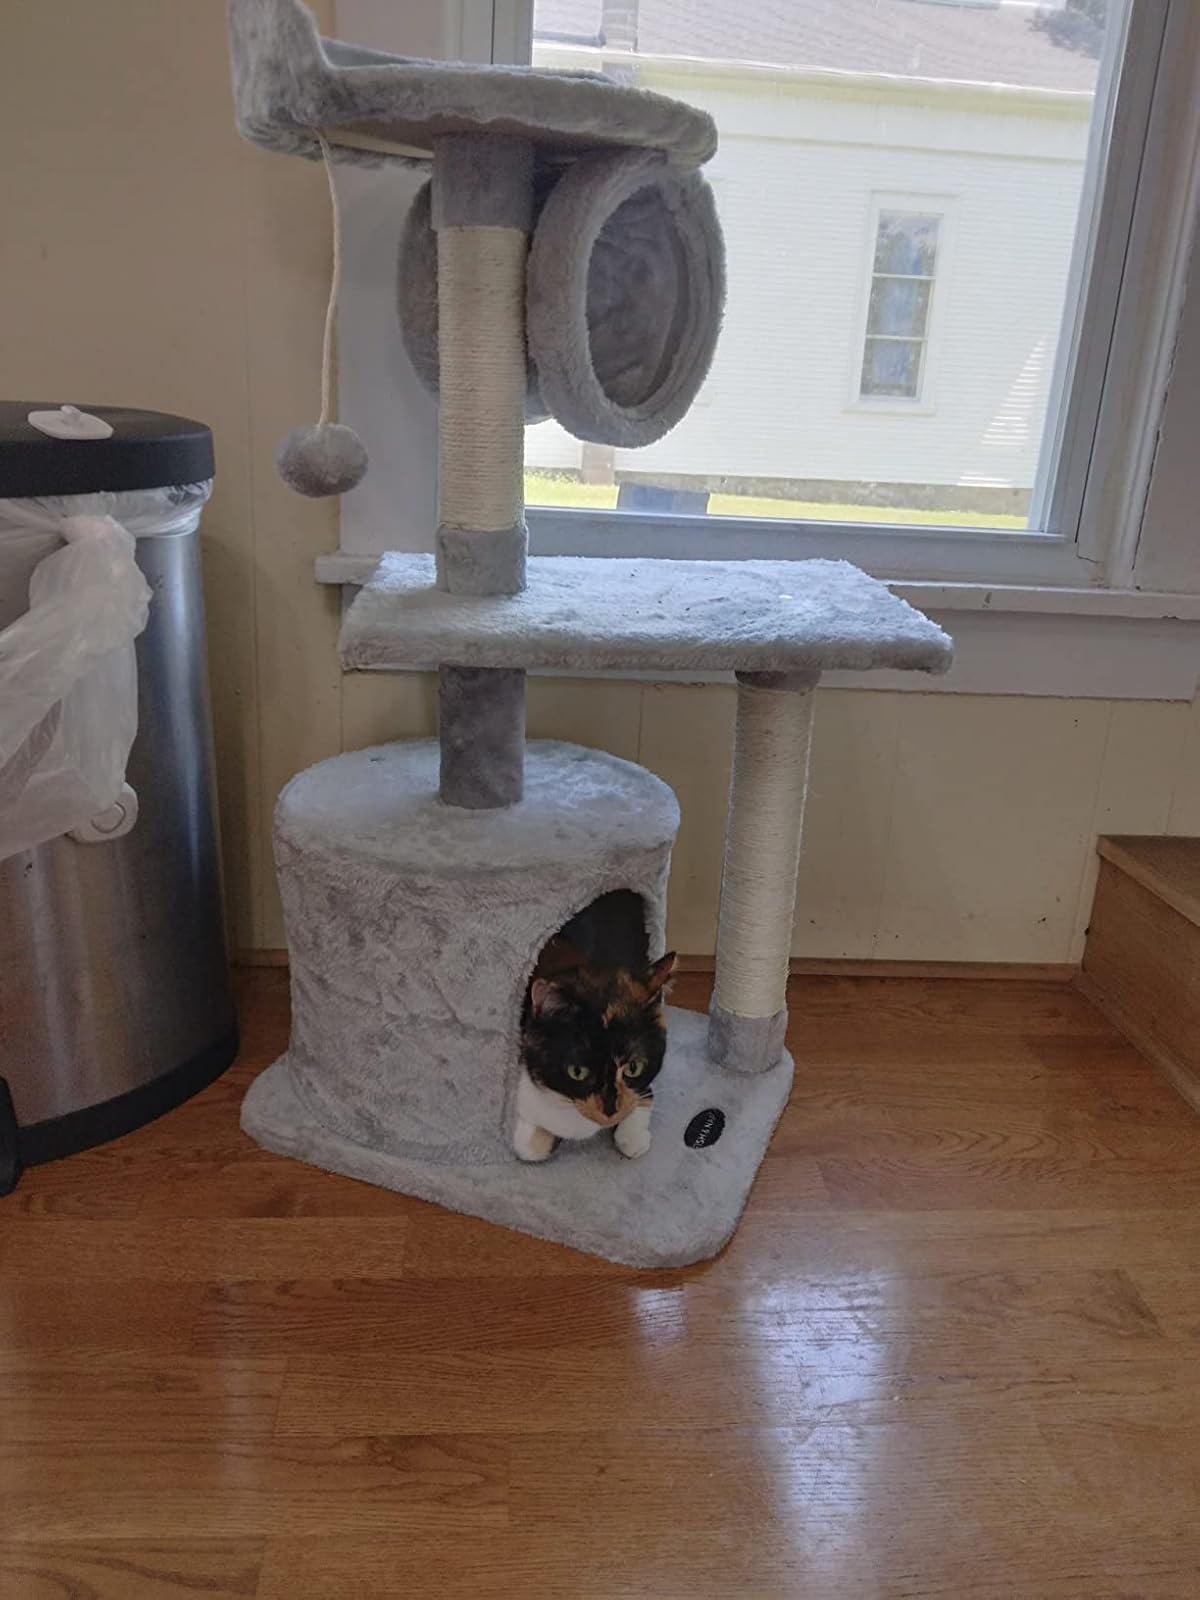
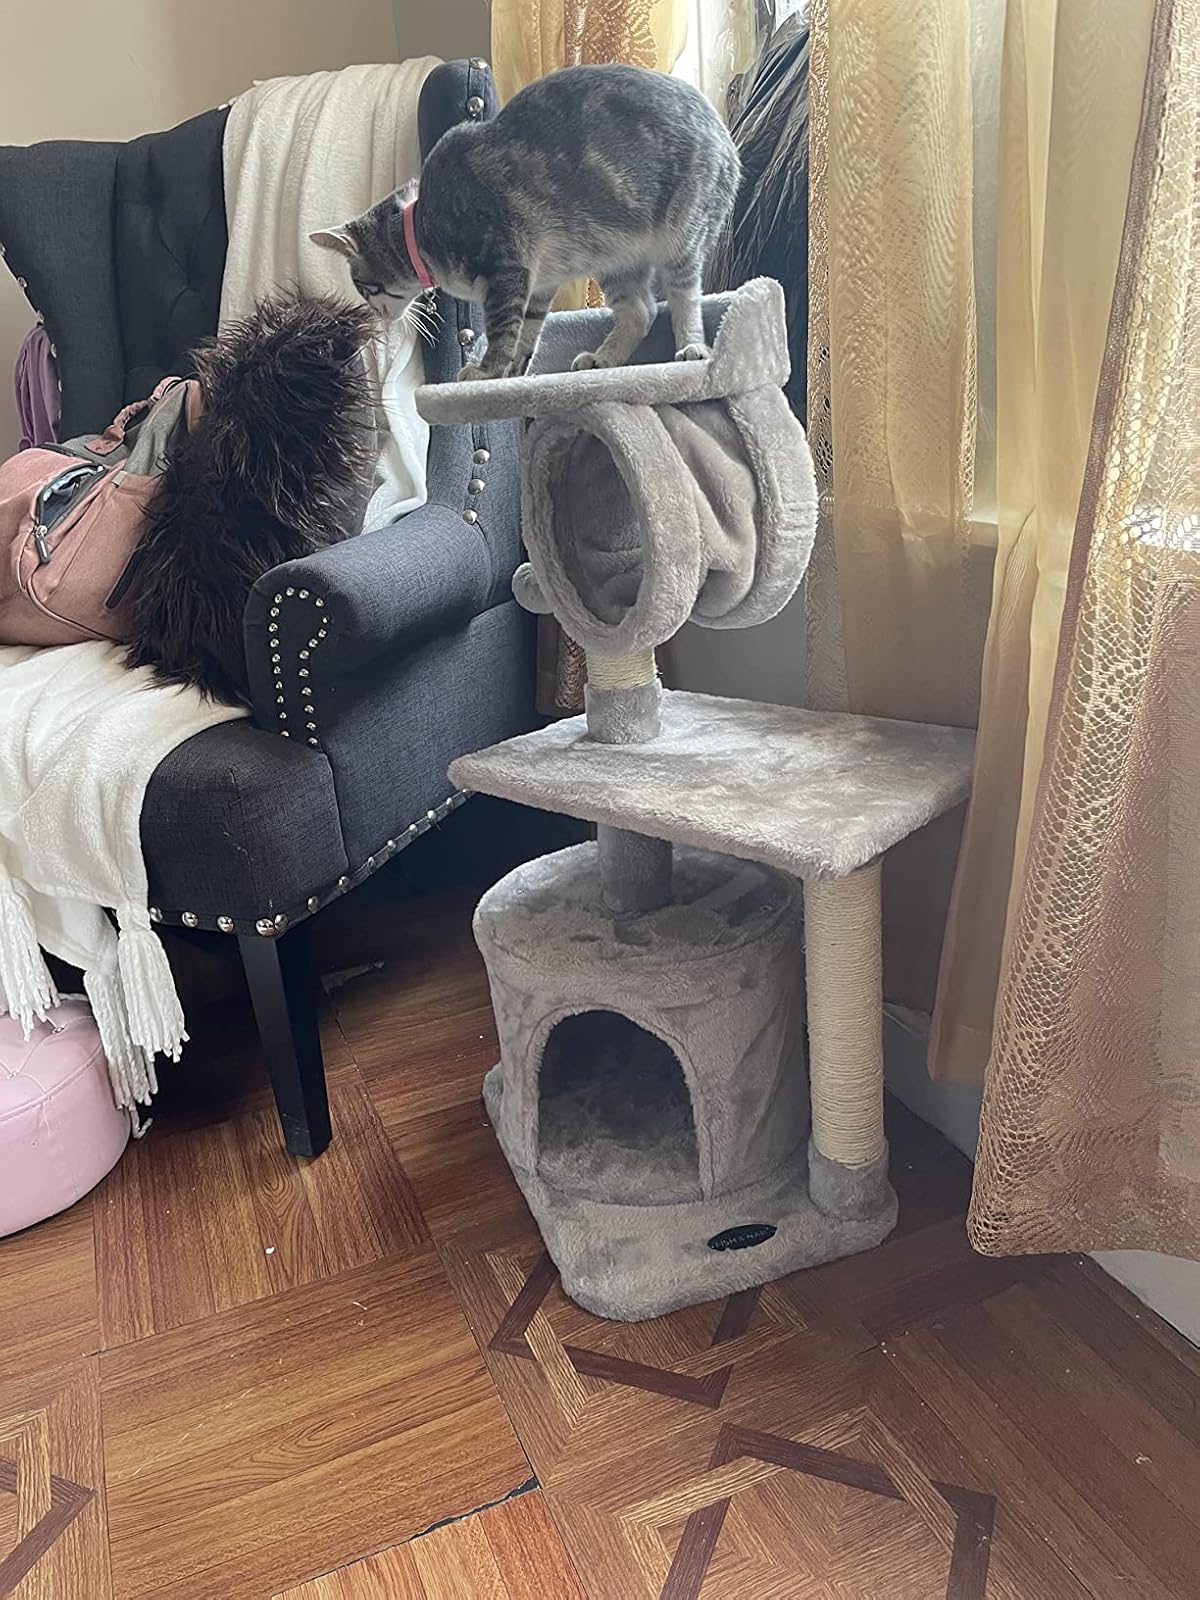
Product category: items_cat tree
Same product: yes